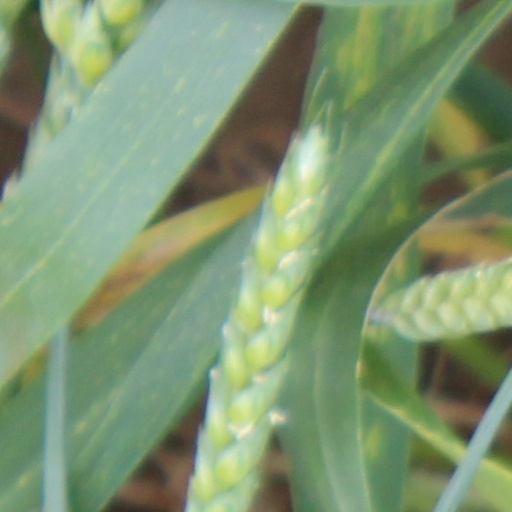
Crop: wheat